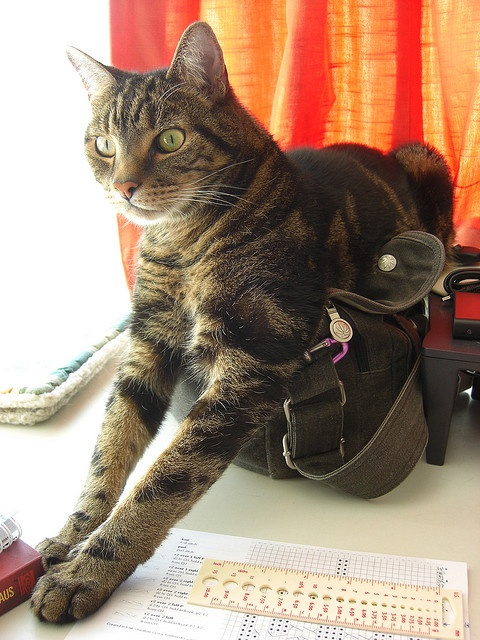
Lanky cat sitting on luggage hoping for attention.
A black and brown tabby cat sits in a backpack.
Cat sprawled on top of a grey purse.
A cat that is sitting in a purse.
A cat draping itself over a canvas bag.